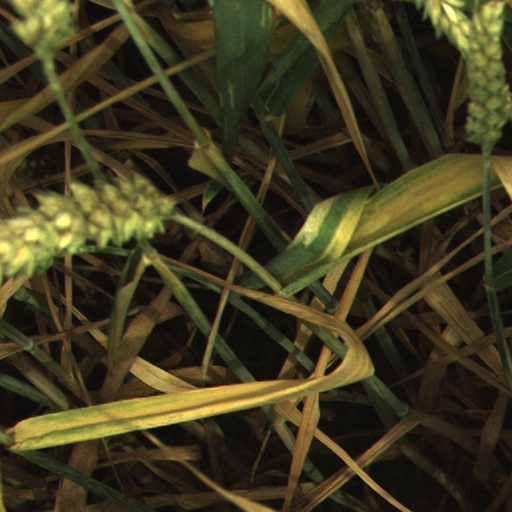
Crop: wheat